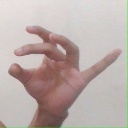
अक्षर: ओ